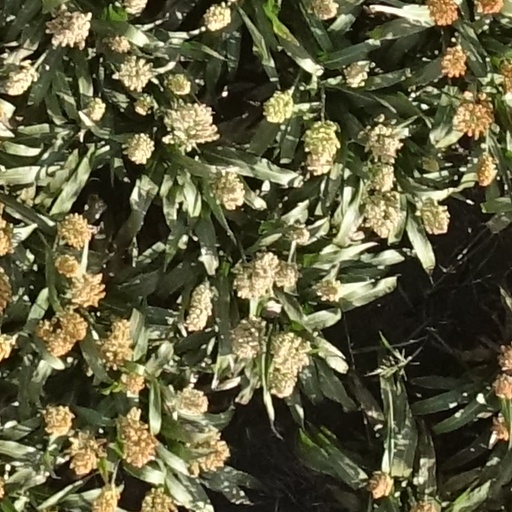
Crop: sorghum